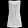
Label: Shirt